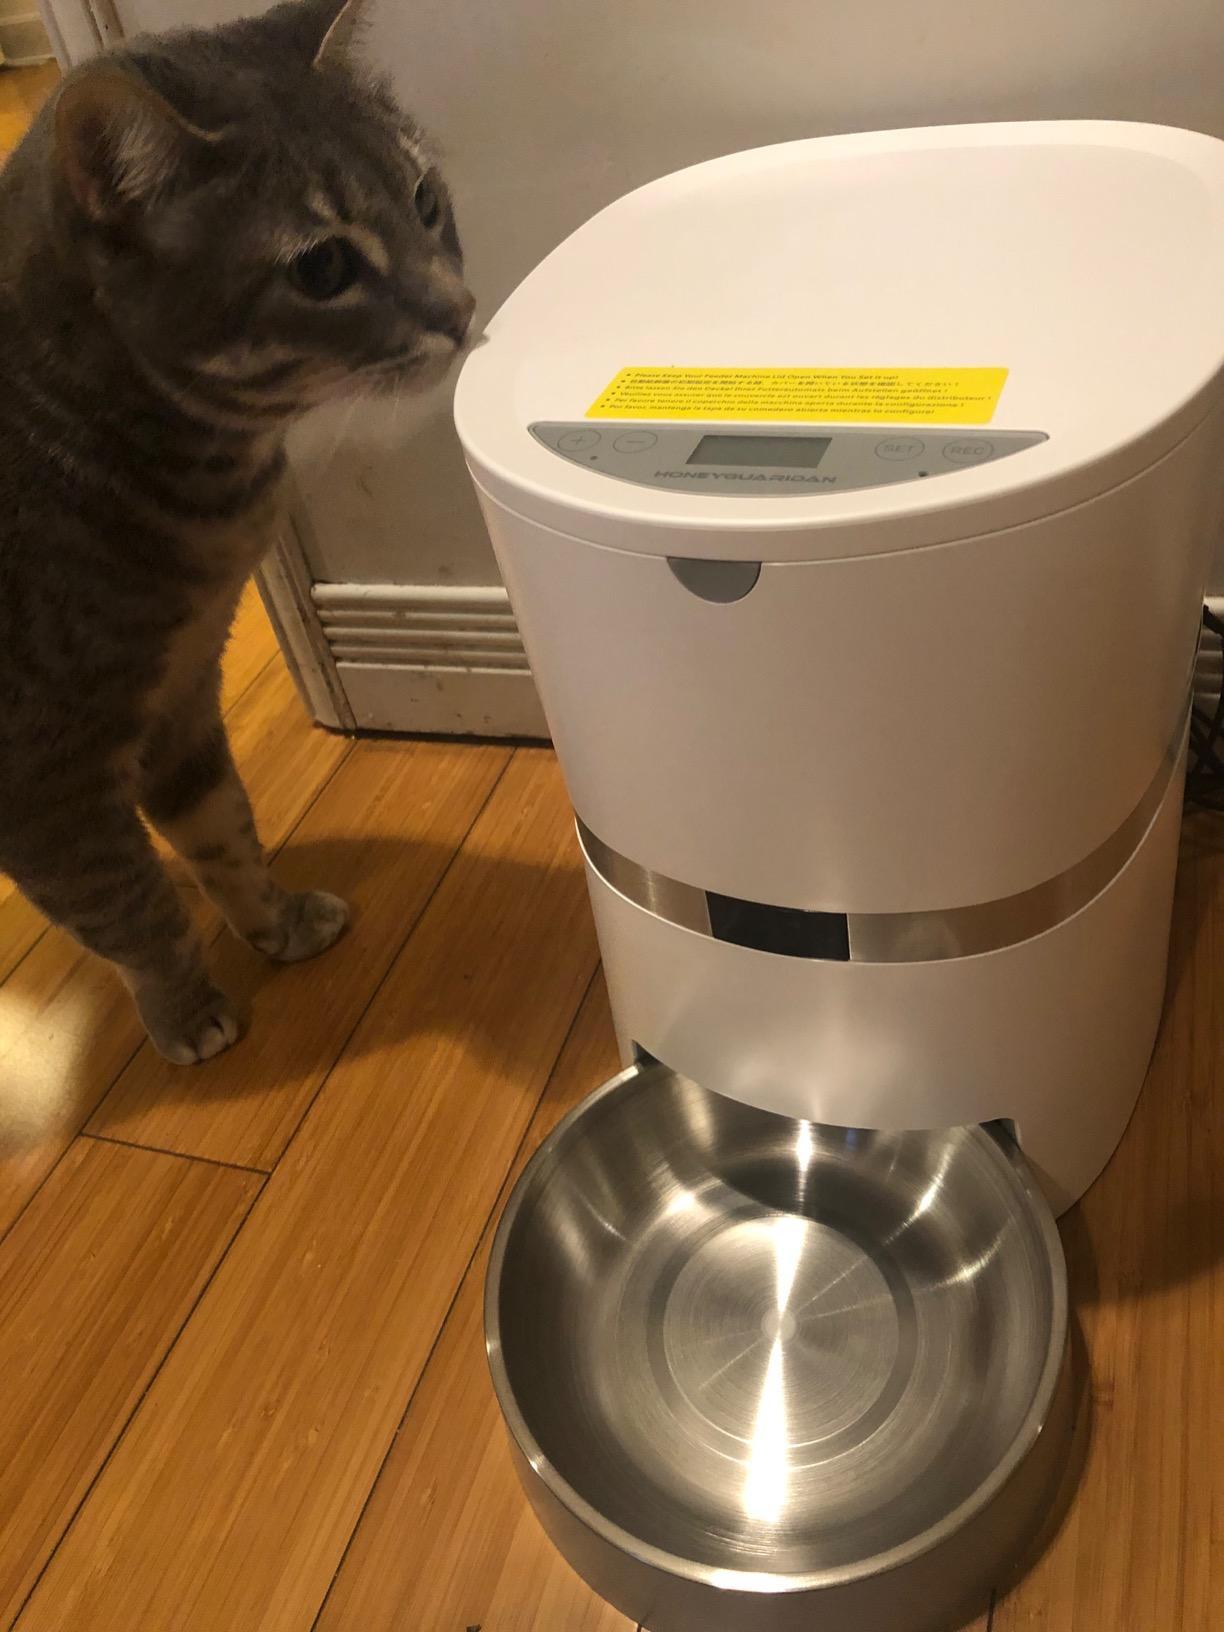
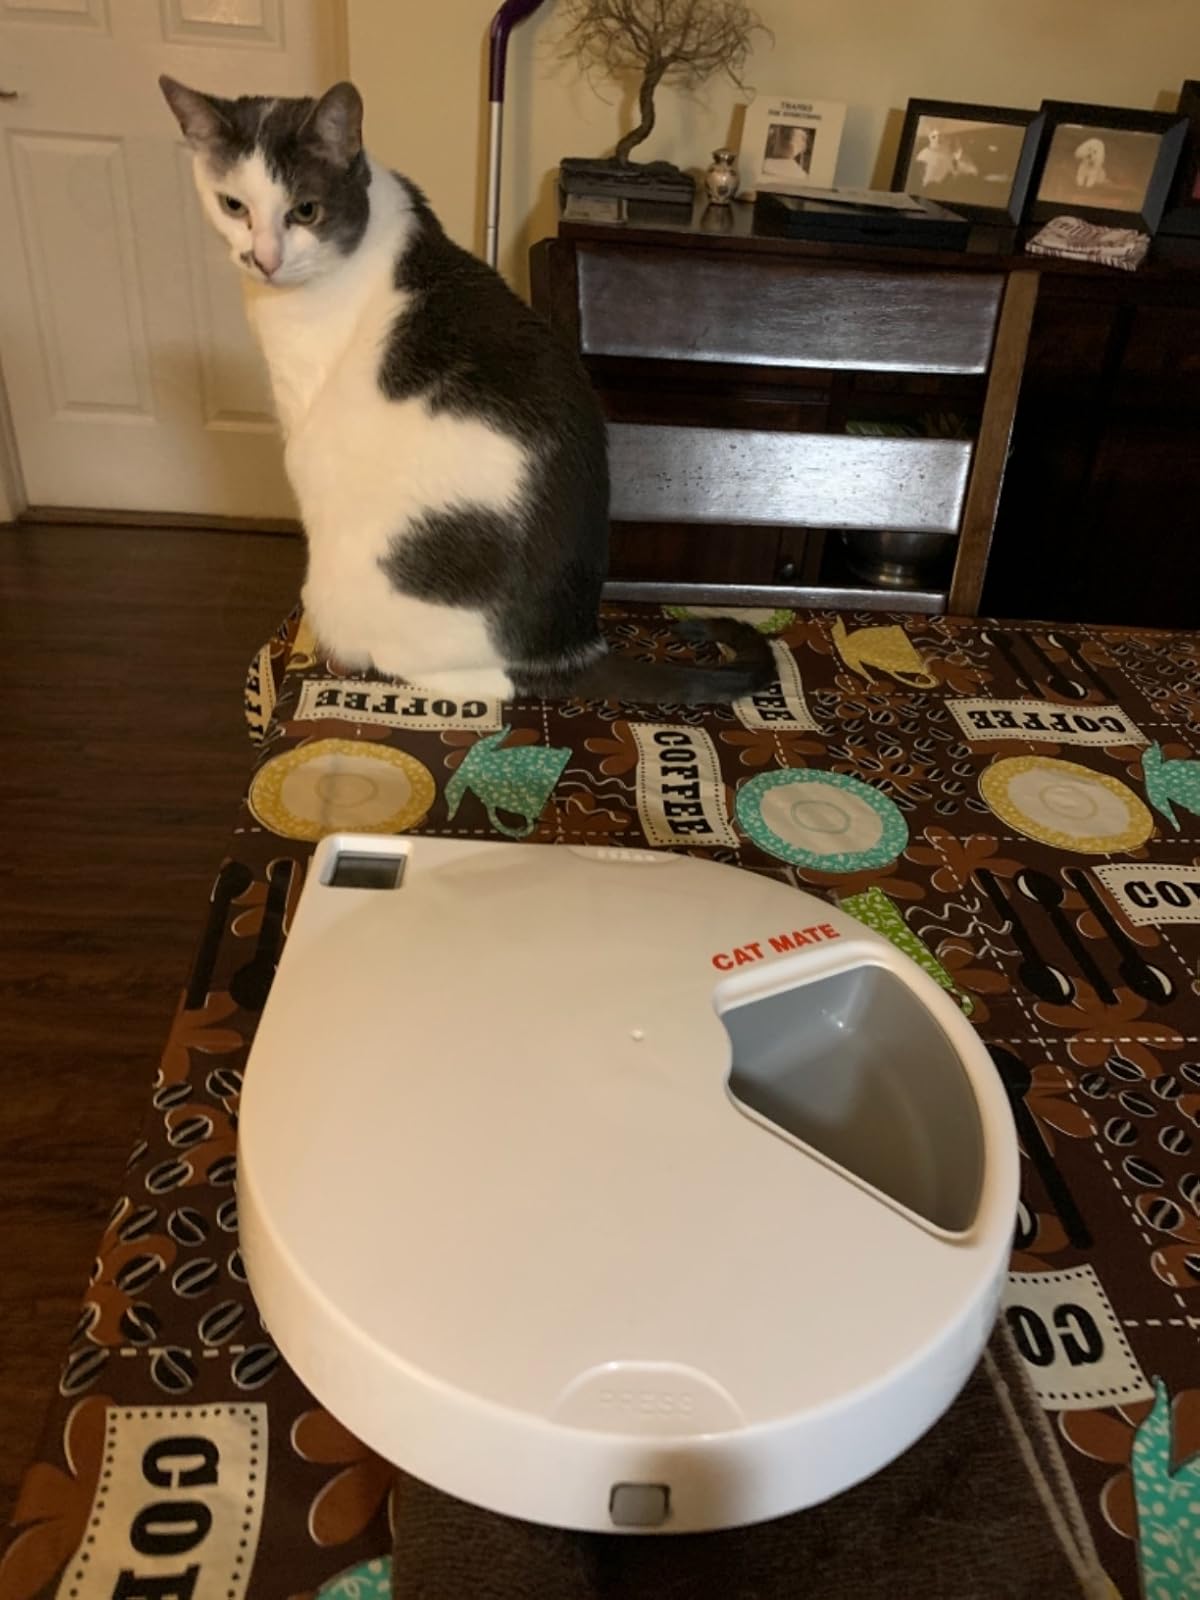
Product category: items_feeder
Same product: no